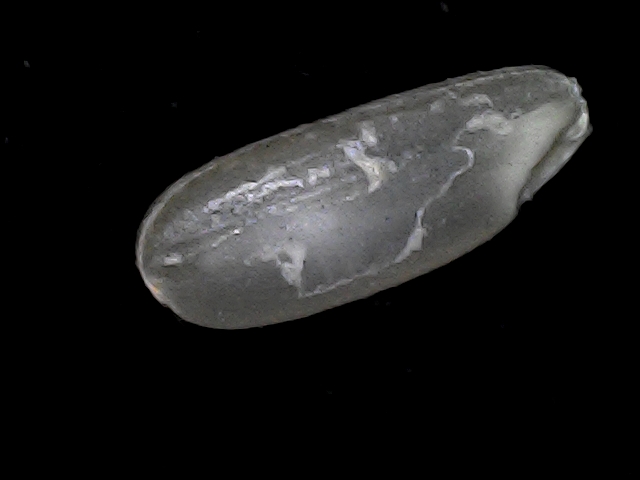
Rice variety: BD93